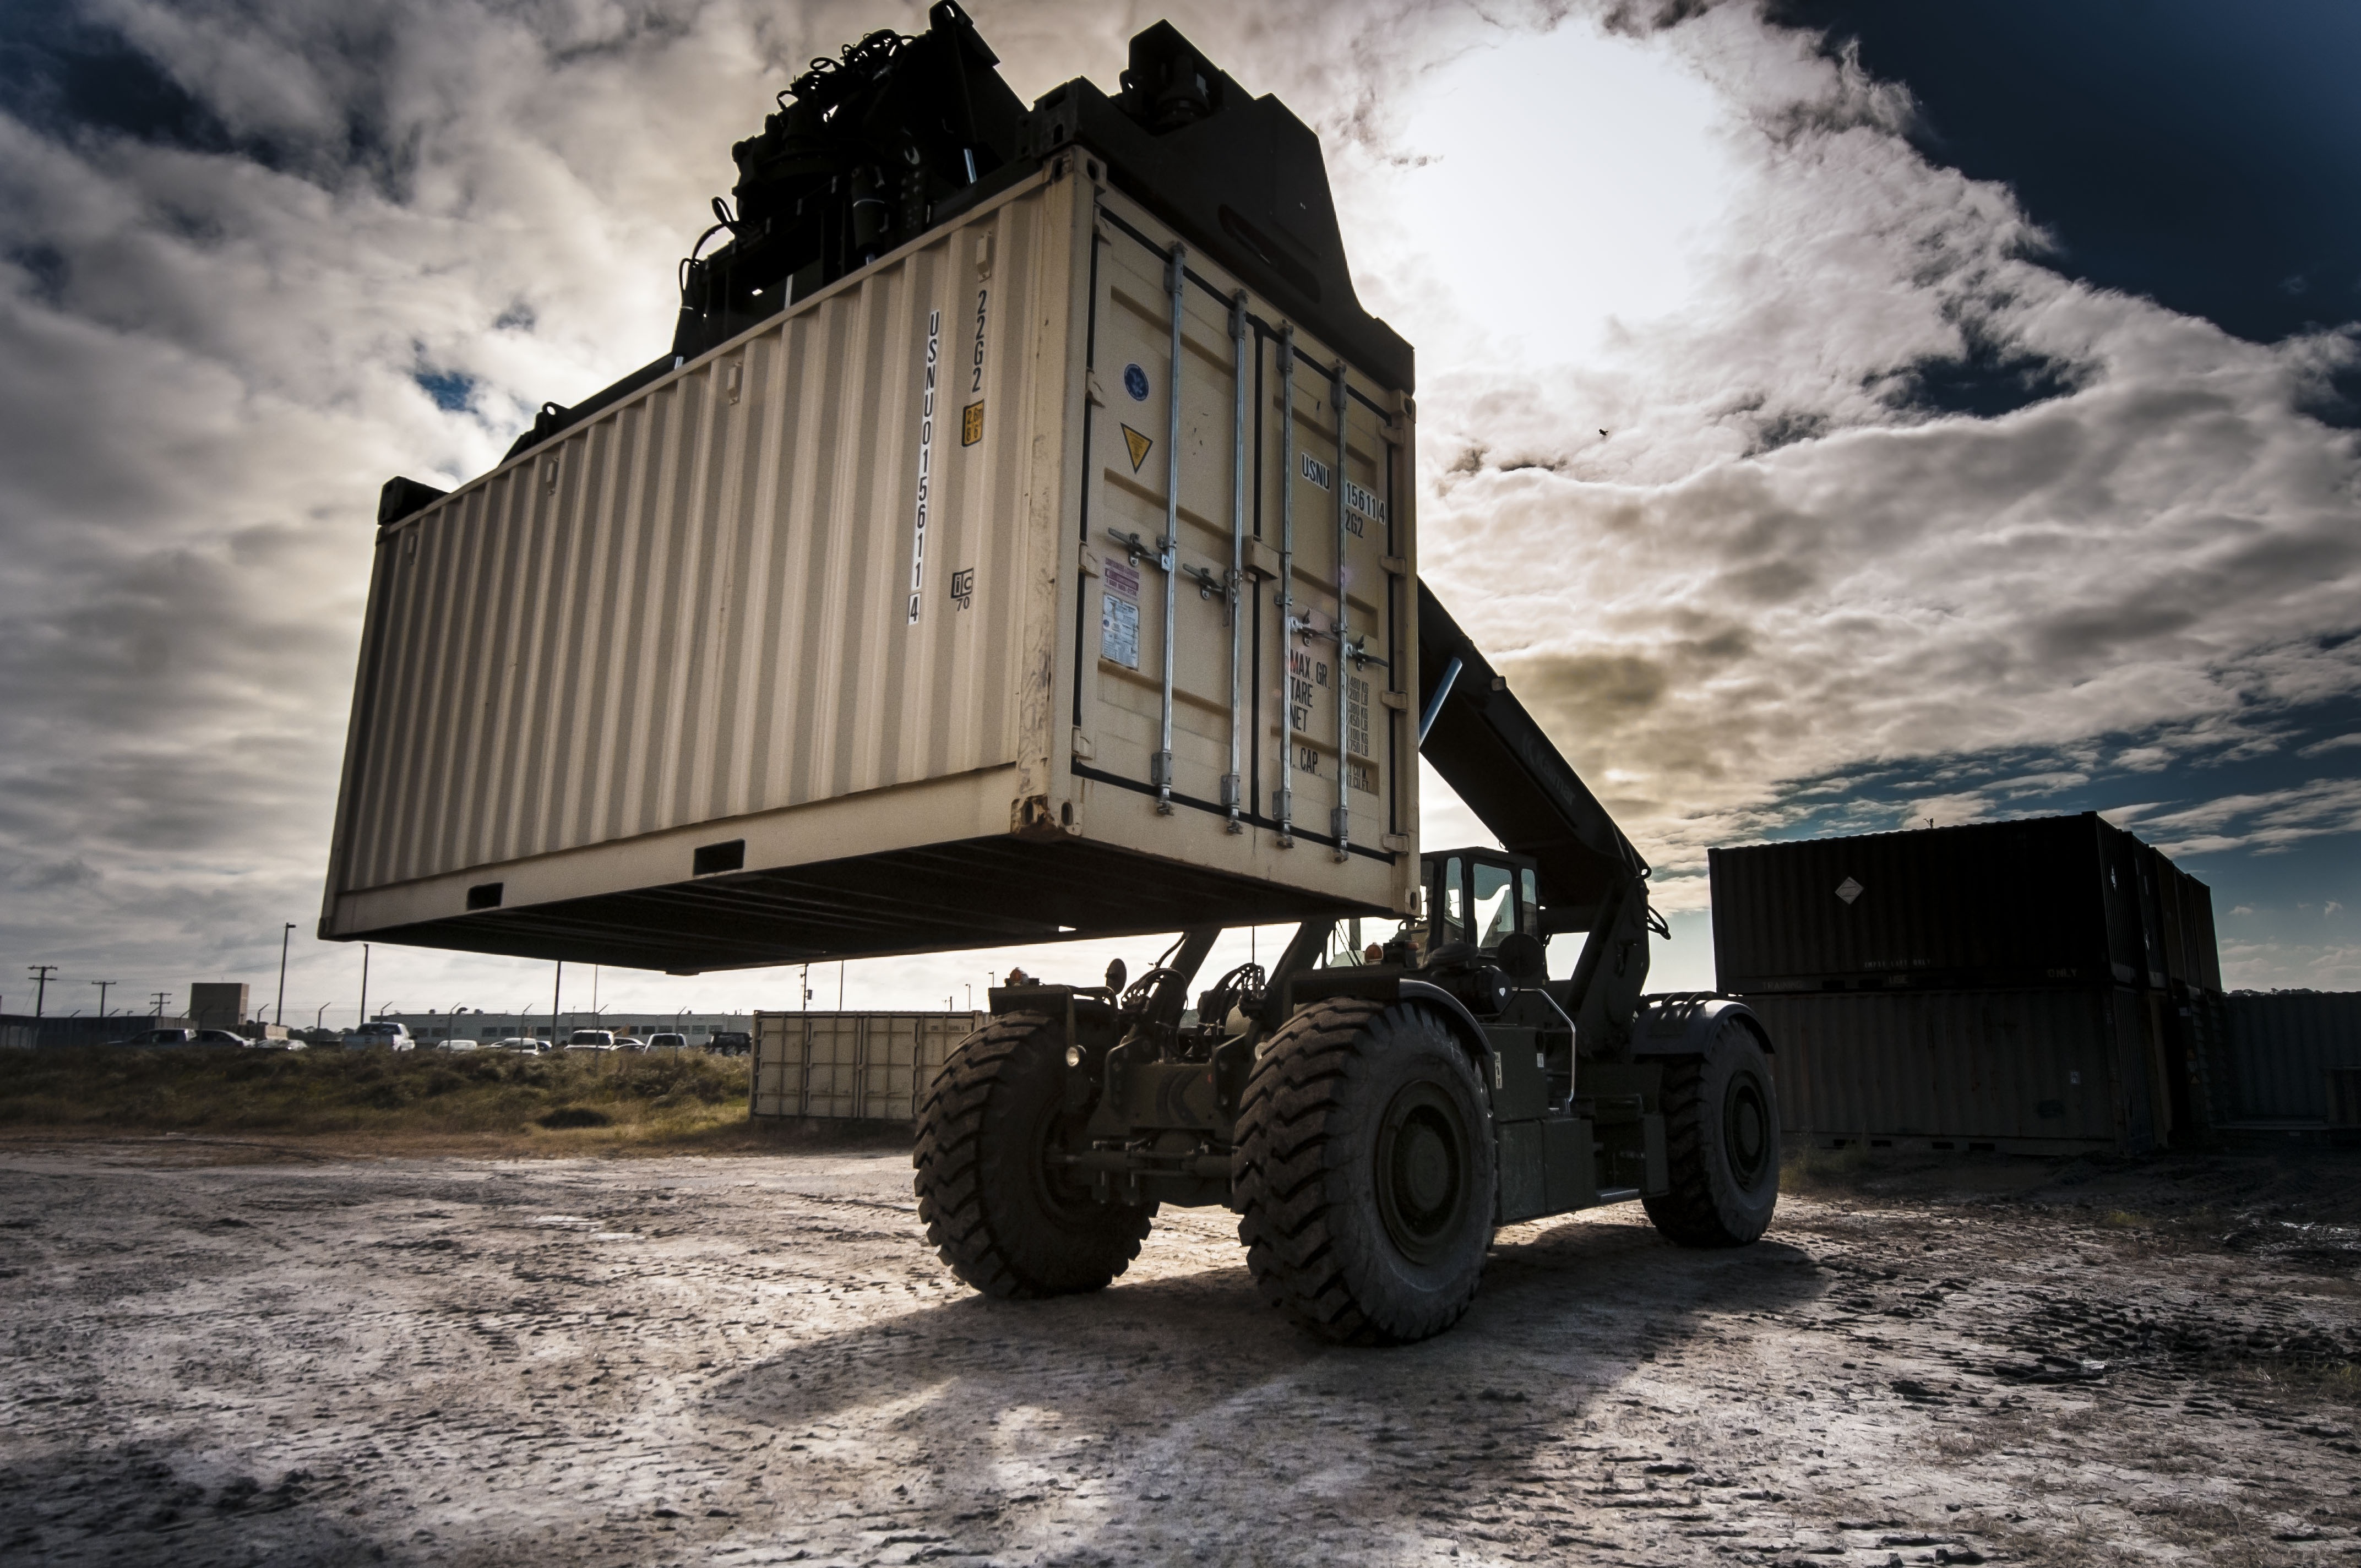
transport, vehicle, industrial, machine, shipment, worker, container, cargo, crane, commerce, heavy, labor, loading, import